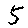
Label: 5